William Pilkington (architect)

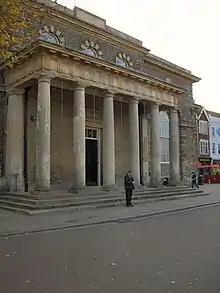
The Guildhall, Salisbury.

Pilkington was employed as surveyor and architect by Jacob Pleydell-Bouverie, 2nd Earl of Radnor at Salisbury, where he built the Guildhall (1788–97) from Taylor's designs, and at Folkestone, where he built the gaol. He was also employed by Augustus FitzRoy, 3rd Duke of Grafton, for whom he built a house in Half Moon Street, Piccadilly. Among his public works were the custom-house at Portsmouth (1785), the transport office in Cannon Row, Westminster (1816), and the Naval Hospital at Great Yarmouth (in 1809–11, under the supervision of Edward Holl)